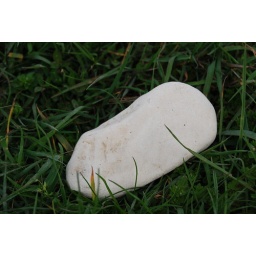
rock in the grass